Devorah Bertonov

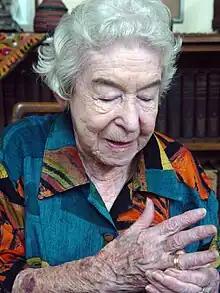
Bertonov in 2004

Devorah Bertonov (12 March 1915 – 19 April 2010) was an Israeli dancer, choreographer and actress. She was a pioneer of dance and stage arts in Israel.